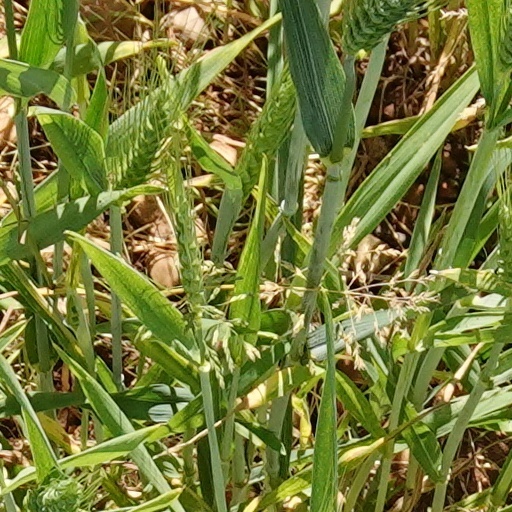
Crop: wheat